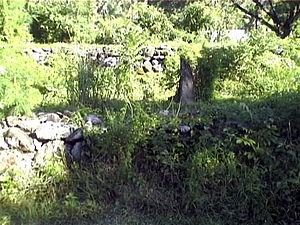
Un koutu était aux îles Cook, la cour de l'ariki. Siège de la chefferie et lieu de résidence de l'ariki et de sa famille, y vivaient parfois également de façon permanente ou provisoire d'autres personnages importants de la tribu. À la mort d'un ariki celui-ci y était et y est parfois toujours enterré et son successeur devait s'y installer à son tour, s'il n'y résidait pas déjà. Selon les auteurs et les traditions orales, le nombre, le nom et la paternité de ces koutu varient, avec bien souvent une confusion avec les marae situés à l'intérieur de ceux-ci.
Le paepae est un vestige archéologique commun dans la zone de peuplement polynésienne. Il désigne une aire dallée de pierre volcanique ou d'origine corallienne qui servait de fondation à des constructions de bois.